Mount St Mary Campus of the Australian Catholic University

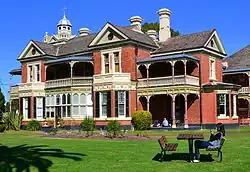
Mount Royal, 2014

Mount St Mary Campus of the Australian Catholic University is a major campus of the Australian Catholic University, located in Strathfield, Municipality of Strathfield, Sydney, New South Wales, Australia.